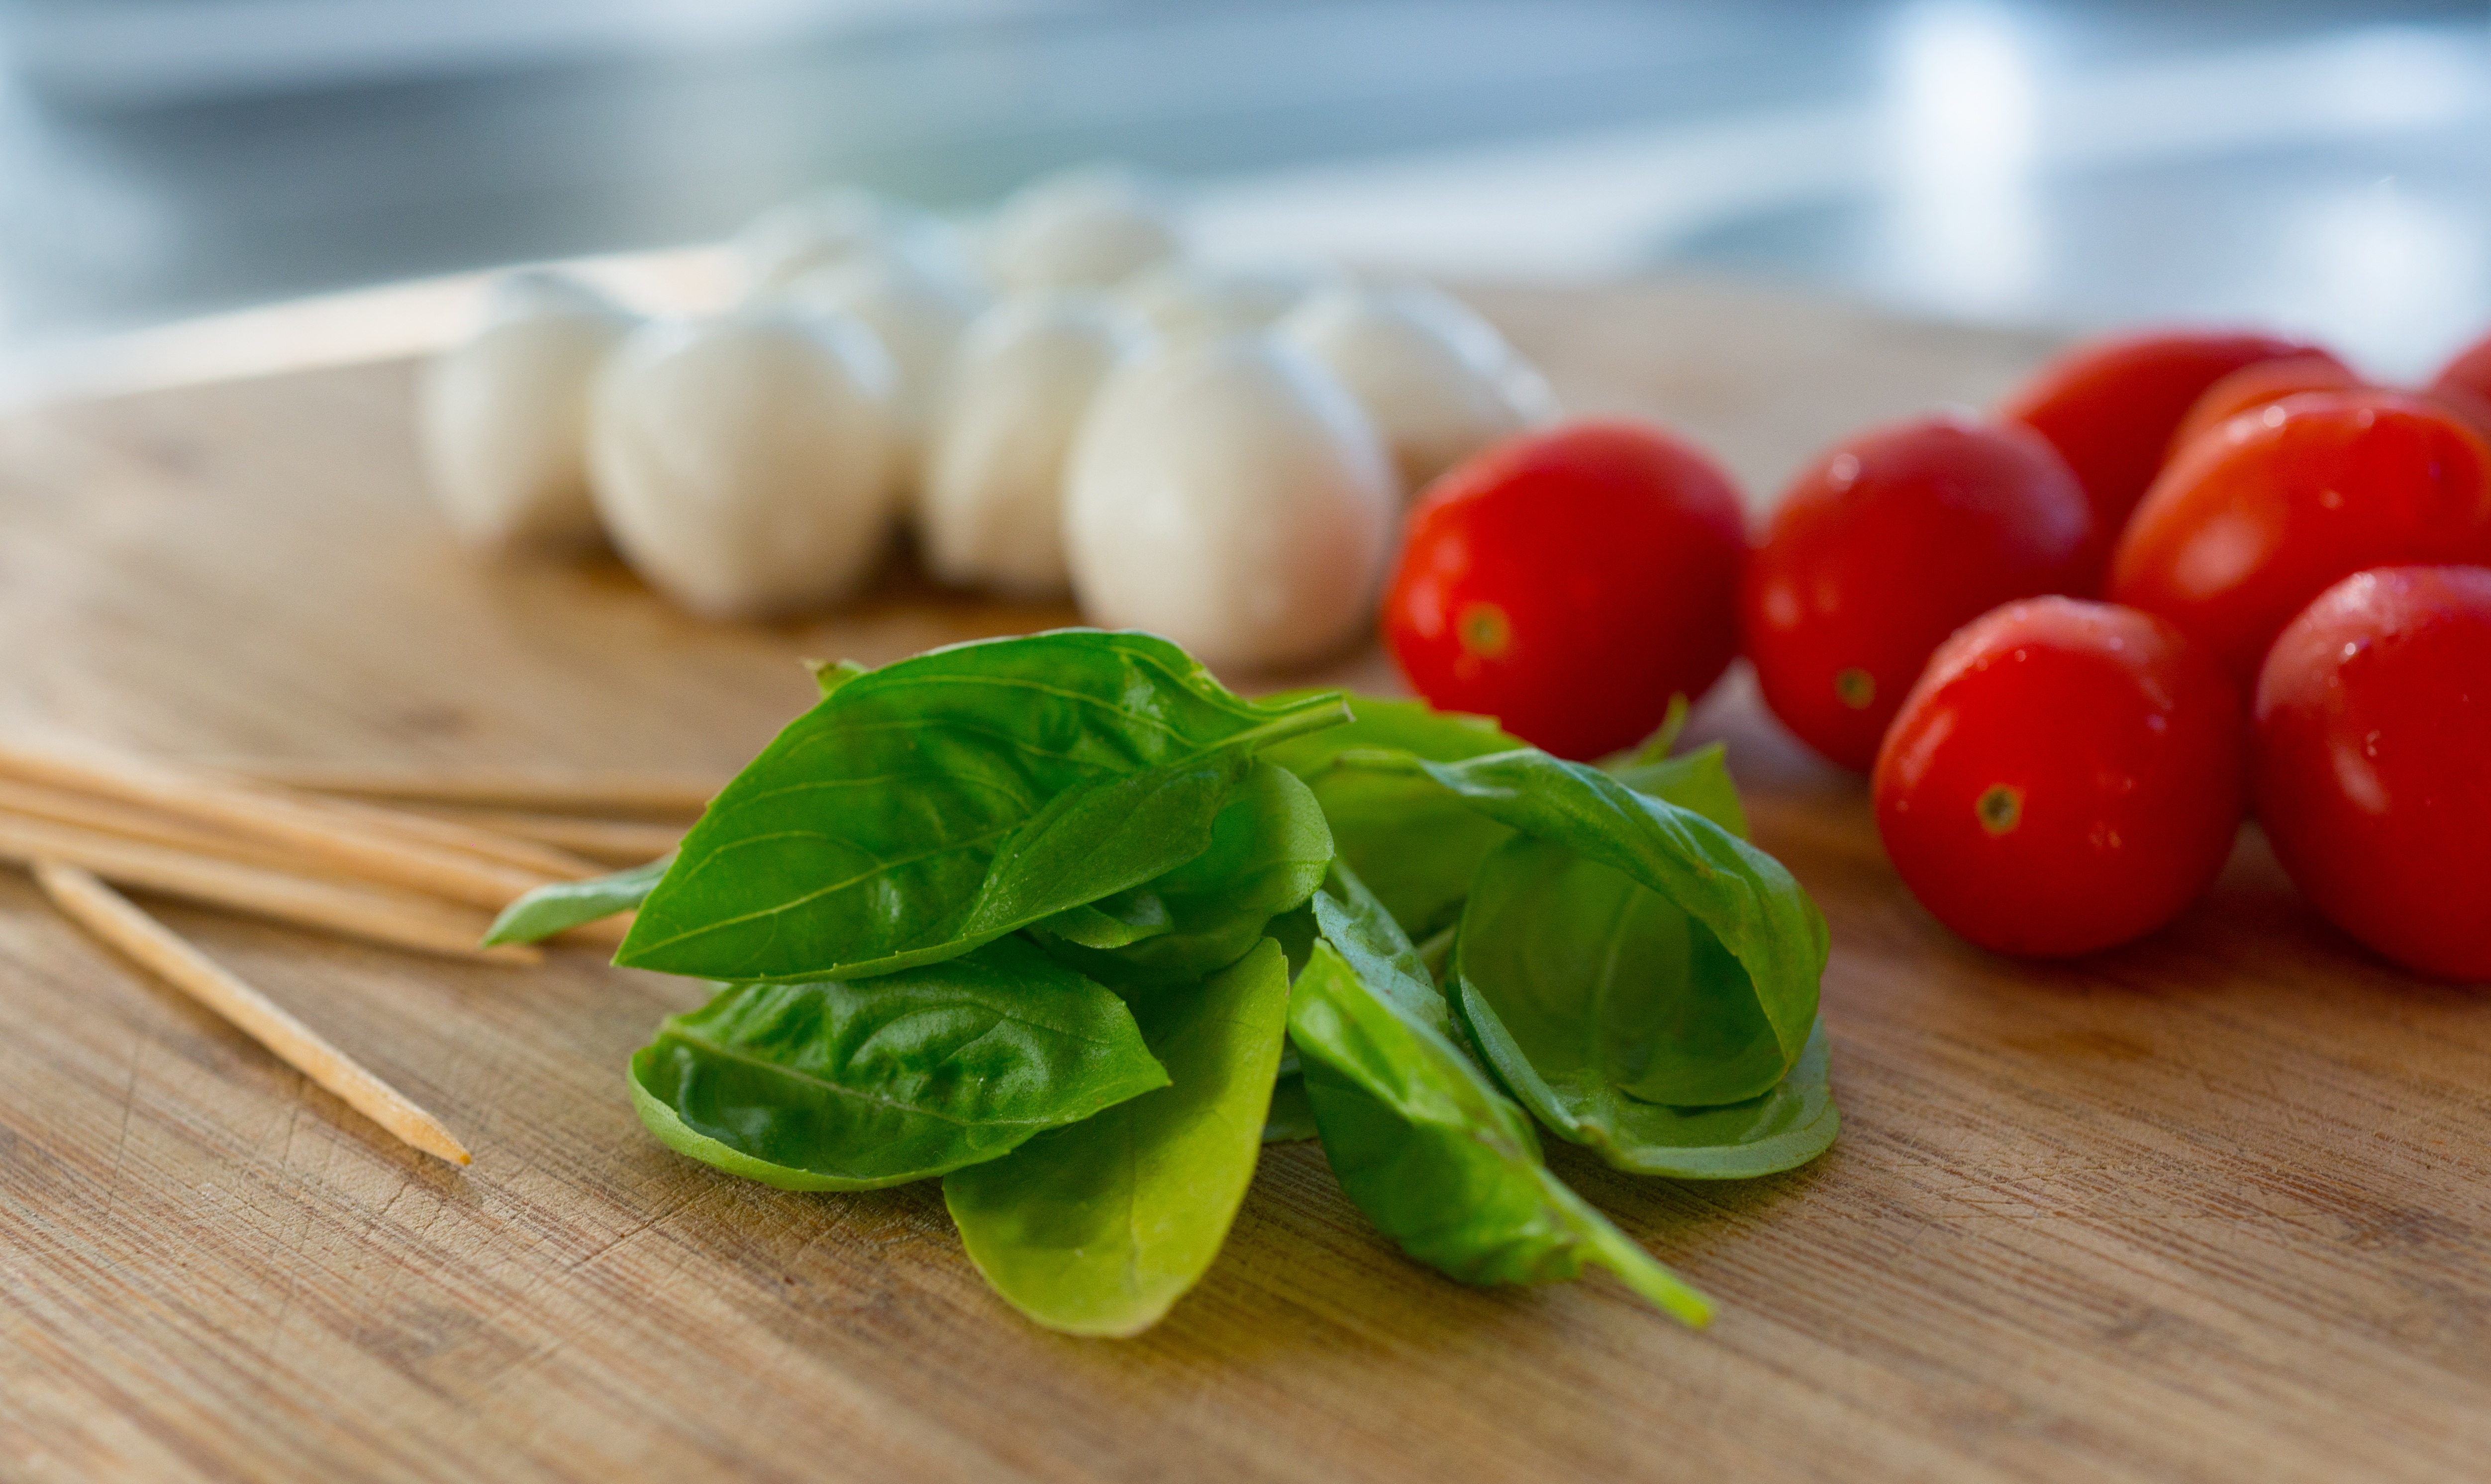
plant, leaf, restaurant, dish, food, salad, green, mediterranean, herb, produce, vegetable, fresh, kitchen, italy, recipe, gourmet, snack, eat, cuisine, basil, cheese, tomato, oil, diet, starter, olive, flavor, appetizer, flowering plant, antipasta, caprese, mozarella, land plant